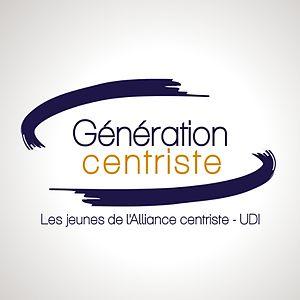
Logo de Génération centriste - Structure jeune de l'Alliance centriste
L'Alliance centriste est un parti politique de type centriste, fondé le 27 juin 2009 à Paris et présidé par Philippe Folliot. Jean Arthuis a été le premier président et président d'honneur jusqu'en septembre 2018, date à laquelle il a quitté le parti.